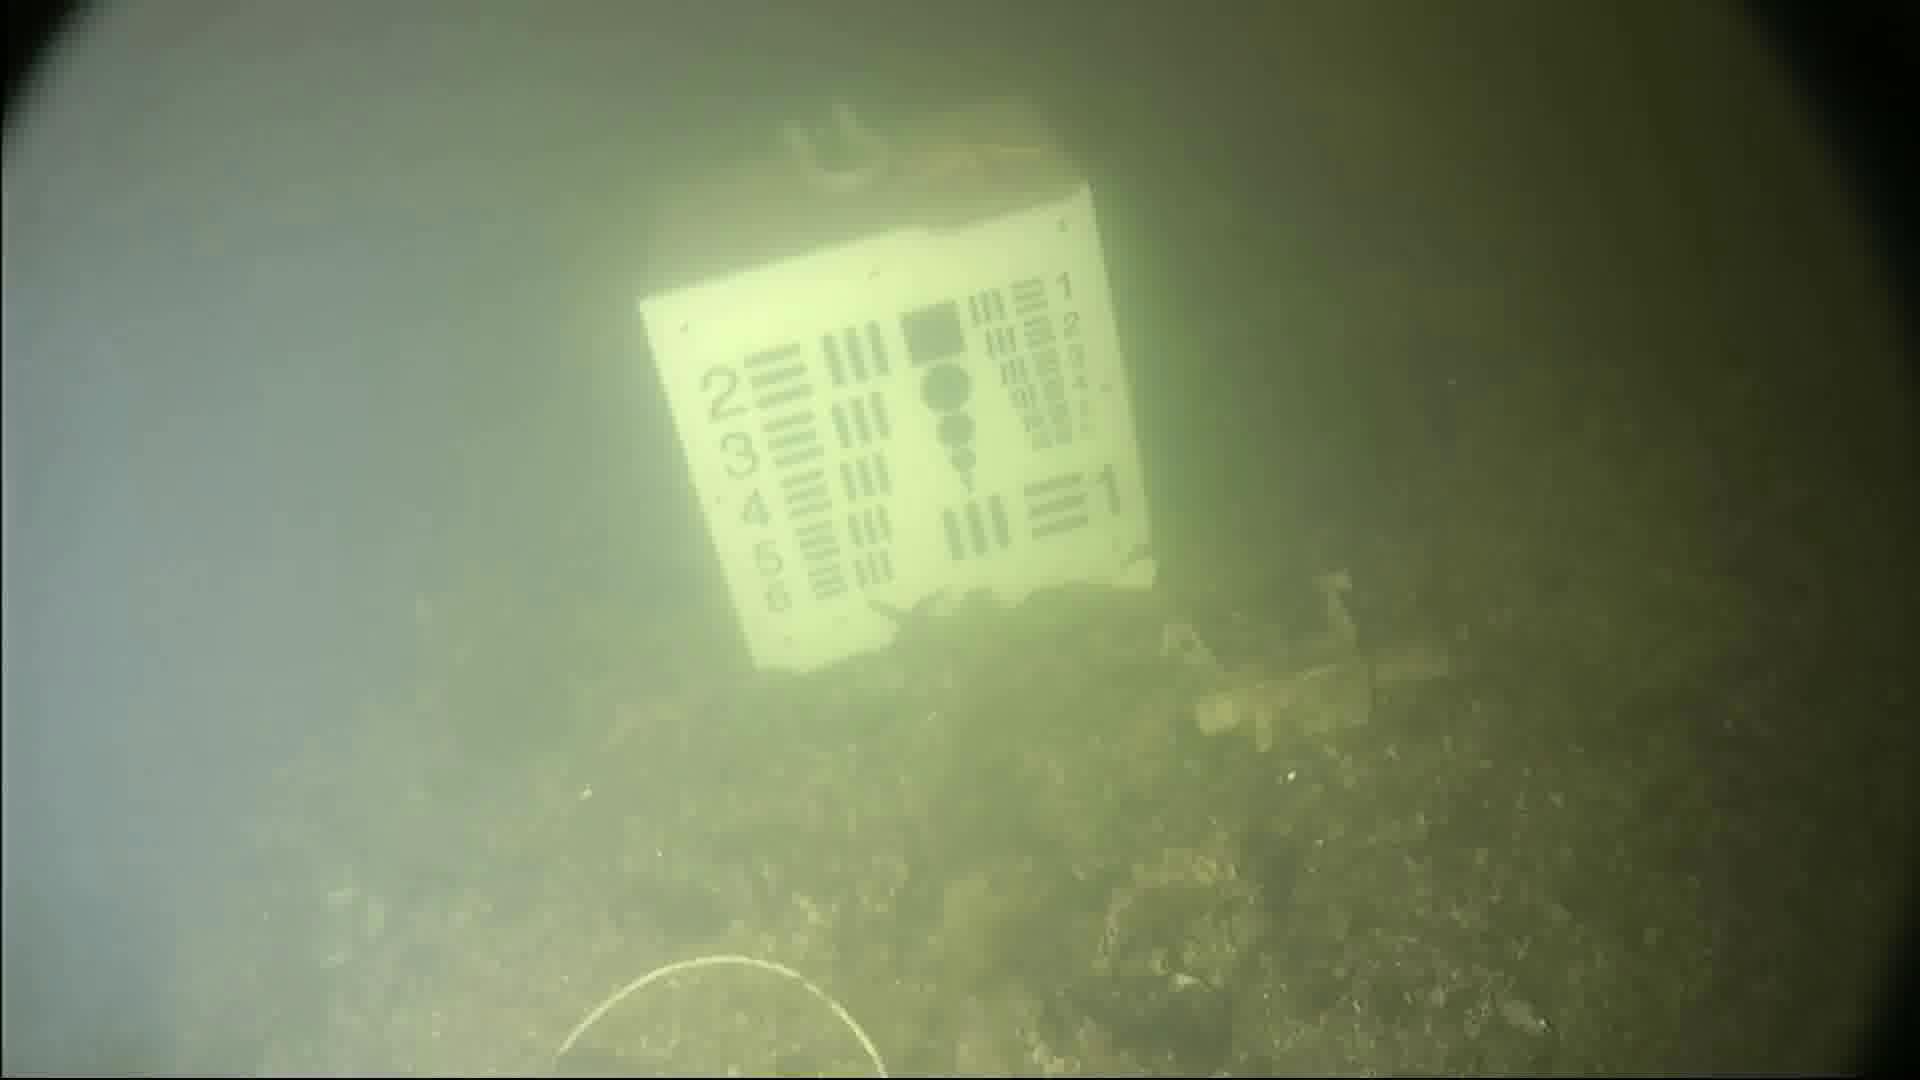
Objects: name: starfish